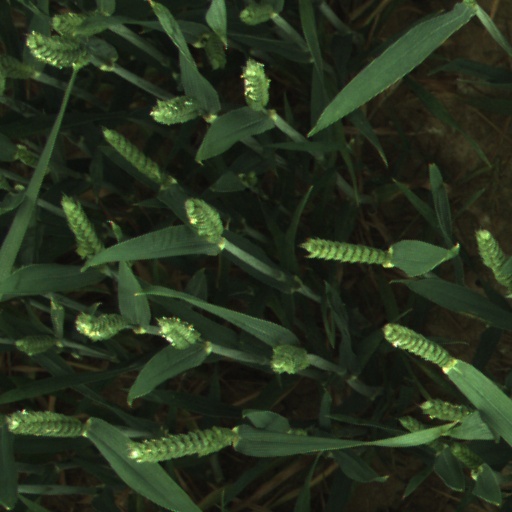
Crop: wheat